323d Expeditionary Operations Group

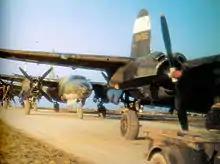
Martin B-26 Marauders of the 455th Bomb Squadron line up on the perimeter track at RAF Earls Colne, 1944.

The unit was first activated in August 1942 at Columbia Army Air Base, South Carolina as the 323d Bombardment Group with the 453d, 454th, 455th and 456th Bombardment Squadron assigned as its original squadrons. It trained under Third Air Force in the southeastern United States with Martin B-26 Marauders. The group moved to England beginning in April 1943. The flight echelons few via the southern ferry route except for that of the 456th Squadron, which flew the northern route. The ground echelon sailed on the .